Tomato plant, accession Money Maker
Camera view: tilt-top (135 deg); turntable rotation: 150 degrees
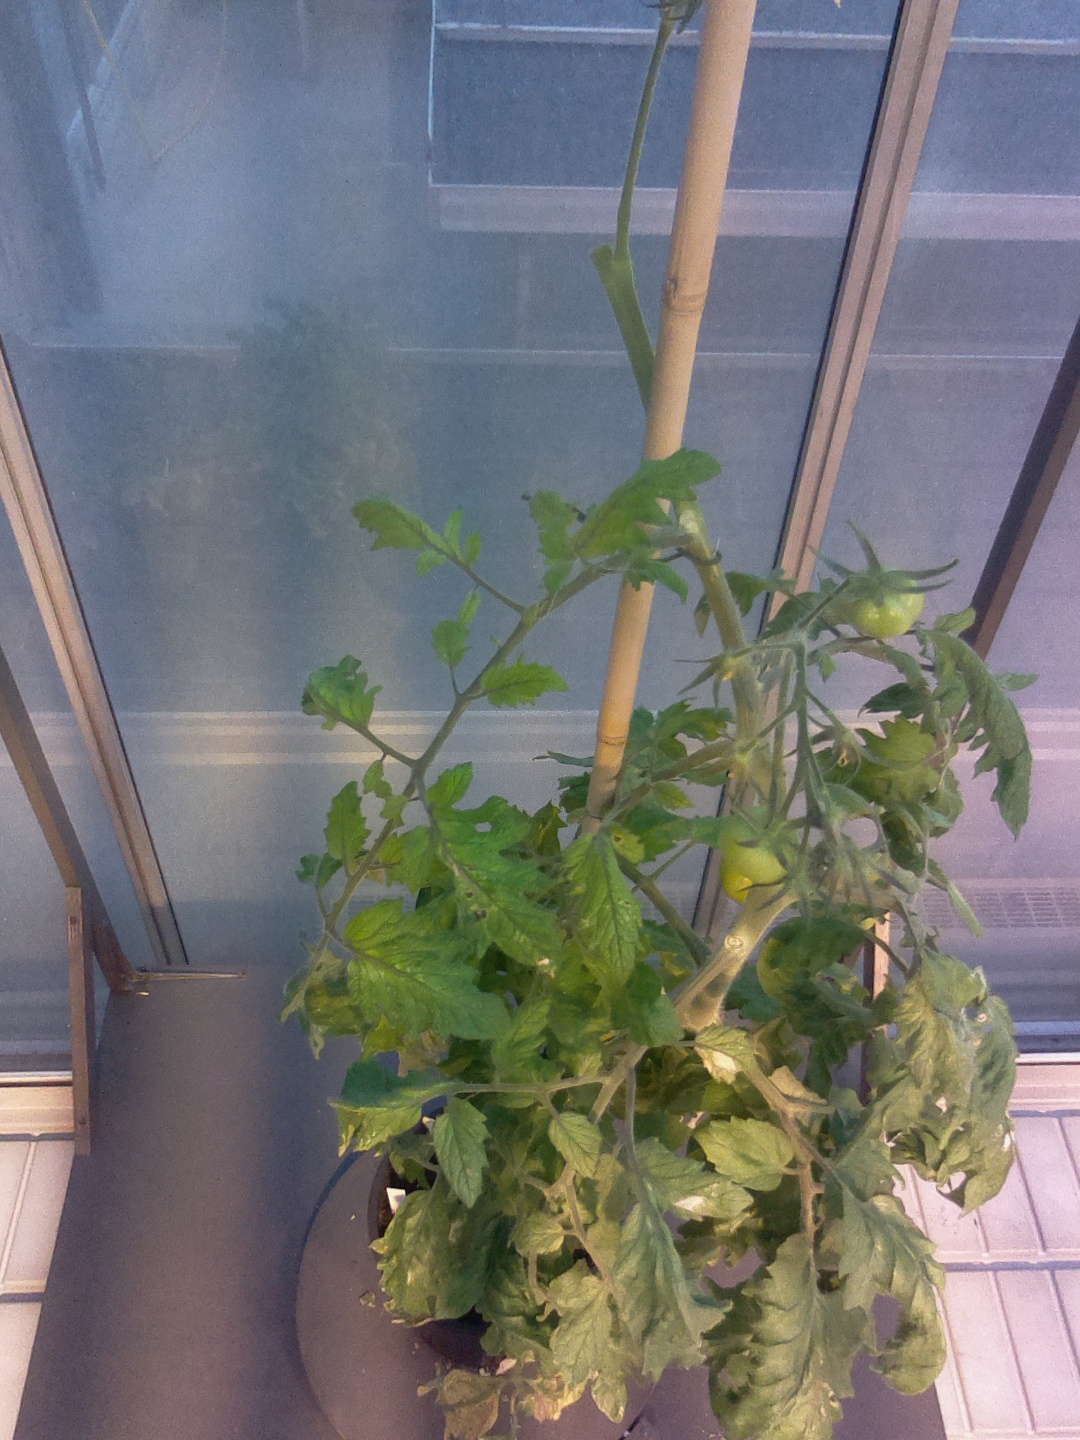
BBCH growth stage 78: 80% -90% of final fruit size